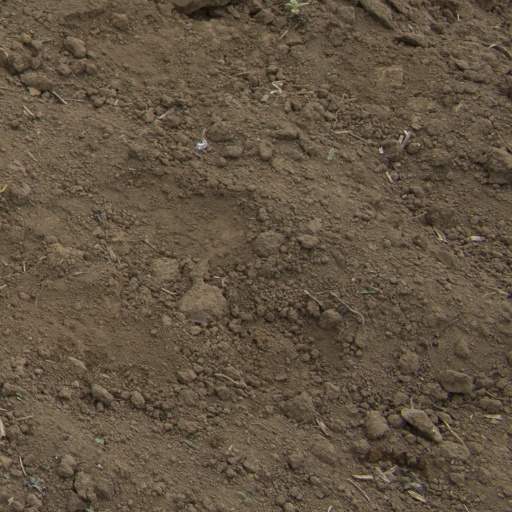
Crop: Jerusalem artichoke